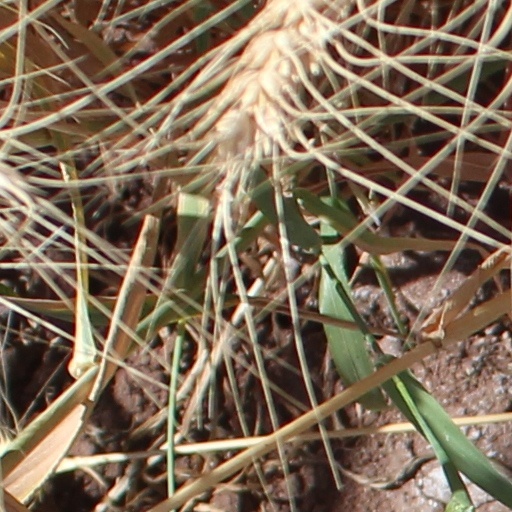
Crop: wheat